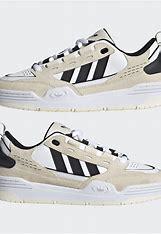
Brand: Adidas
Model: ADI2000